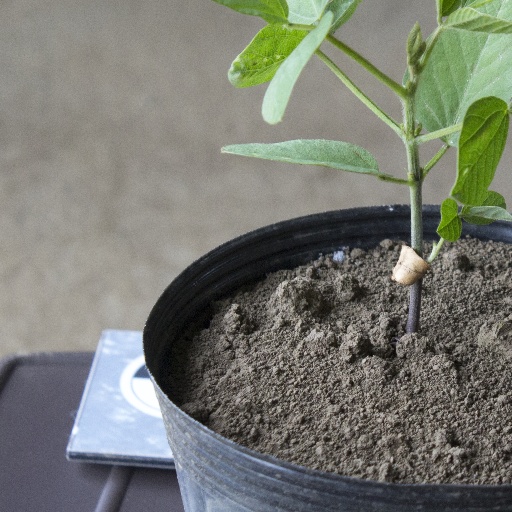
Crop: soybean